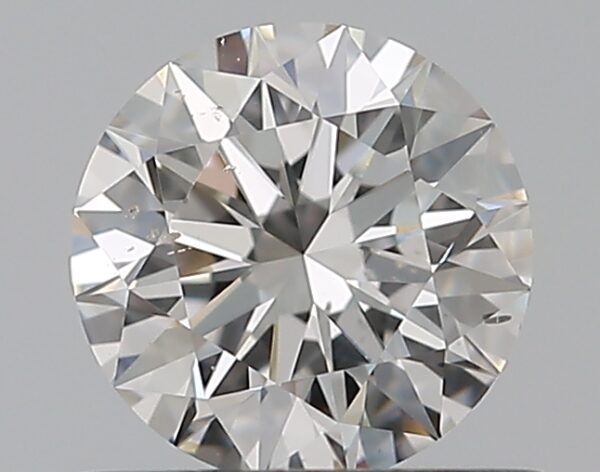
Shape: round
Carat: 0.51
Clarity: SI1
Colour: F
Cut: EX
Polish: EX
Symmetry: EX
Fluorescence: N
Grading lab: GIA
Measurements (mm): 5.12 x 5.15 x 3.18